Pau Grand Prix

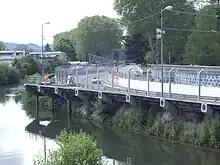
2012 Historic Races, view from the grandstand

Since 2001, races for historical cars are held one week before or after the "modern" Grand Prix. Races include events for former Formula One cars of the 1960s amongst others.